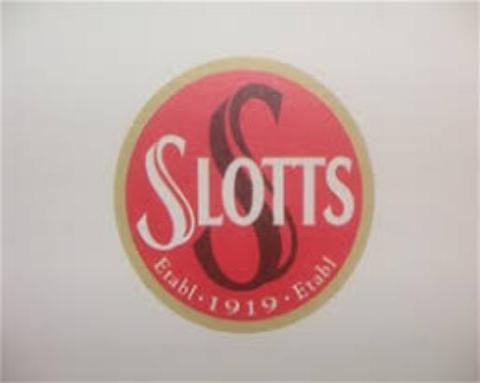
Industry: Food